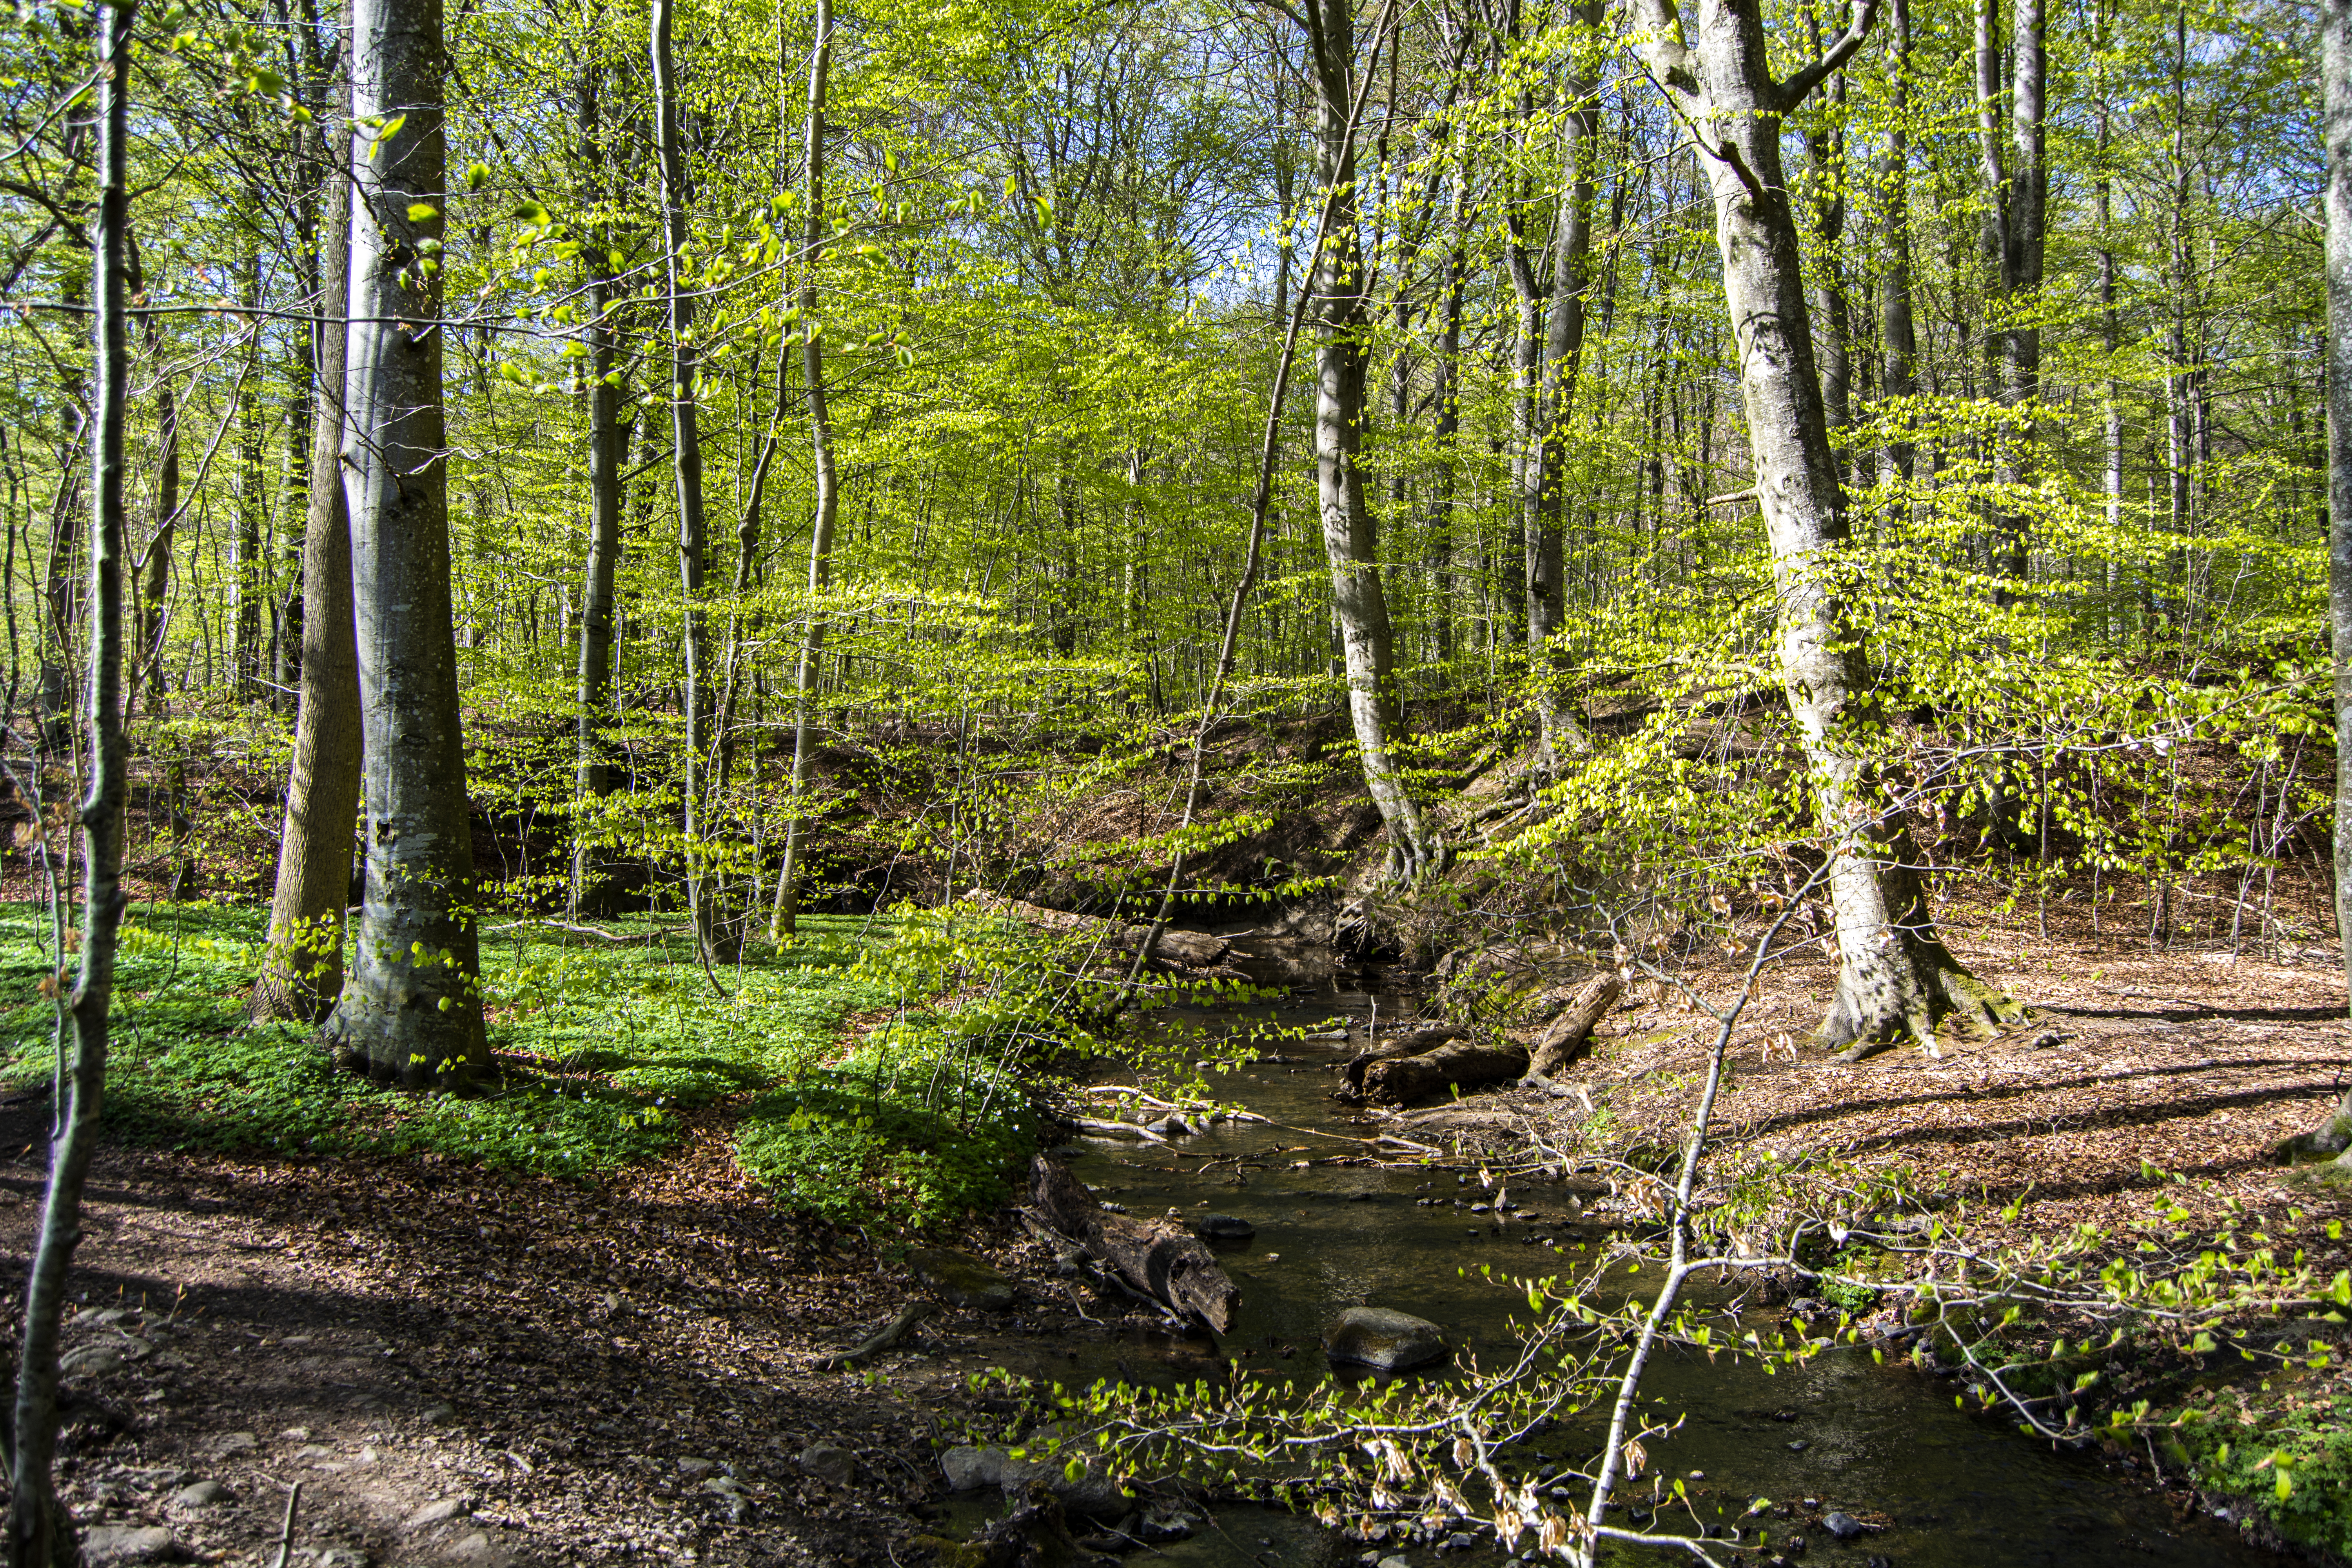
spring, forest, trees, nature, blossom, springtime, green, landscape, plant, plant community, branch, natural landscape, wood, terrestrial plant, trunk, tree, deciduous, woody plant, grass, fluvial landforms of streams, temperate broadleaf and mixed forest, spruce fir forest, wildlife, grove, riparian zone, woodland, riparian forest, trail, path, wetland, jungle, groundcover, temperate coniferous forest, Northern hardwood forest, tropical and subtropical coniferous forests, soil, vascular plant, old growth forest, valdivian temperate rain forest, rainforest, bog, birch family, stream, floodplain